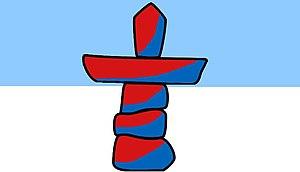
Drapeau inuit (non-officiel)
Un drapeau ethnique est une forme de représentation utilisée par un groupe culturel, historique, linguistique, religieux ou tout cela à la fois, communément appelé « ethnie », pour être arboré là où des membres de ce groupe veulent manifester leur identité culturelle. Un drapeau ethnique n'identifie qu'une ethnie, et non une région traditionnelle, un territoire officiellement délimité ou un territoire revendiqué.